Łapy

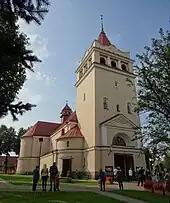
St. Peter and Paul's church

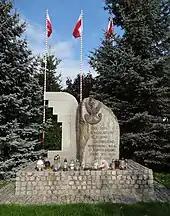
LTC Nilski-Łapiński's memorial

The officially protected traditional food of Łapy (as designated by the Ministry of Agriculture and Rural Development of Poland) is the "klinek z Łap", a local type of traditionally produced quark.